Philosophy of mind

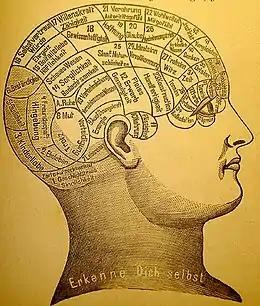
A phrenological mapping of the brain – phrenology was among the first attempts to correlate mental functions with specific parts of the brain although it is now widely discredited.

Humans are corporeal beings and, as such, they are subject to examination and description by the natural sciences. Since mental processes are intimately related to bodily processes (e.g., embodied cognition theory of mind), the descriptions that the natural sciences furnish of human beings play an important role in the philosophy of mind. There are many scientific disciplines that study processes related to the mental. The list of such sciences includes: biology, computer science, cognitive science, cybernetics, linguistics, medicine, pharmacology, and psychology.